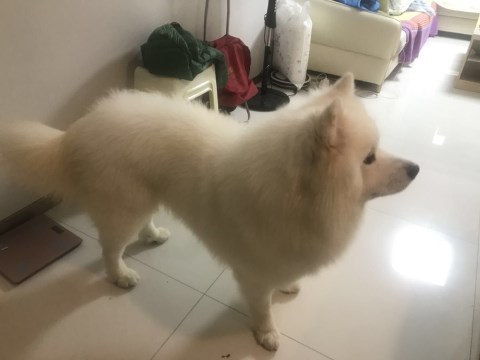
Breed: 2192-n000088-Samoyed